Sky position (RA, Dec in degrees): 151.066, 24.238
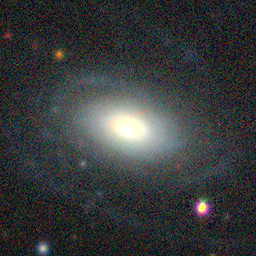
Galaxy morphology: Unbarred Tight Spiral Galaxies